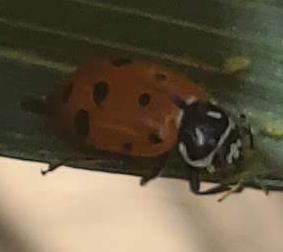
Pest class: predators